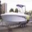
Label: ship